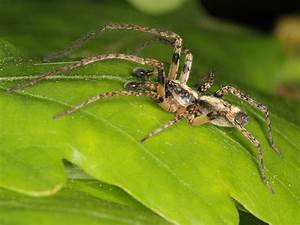
Label: spider